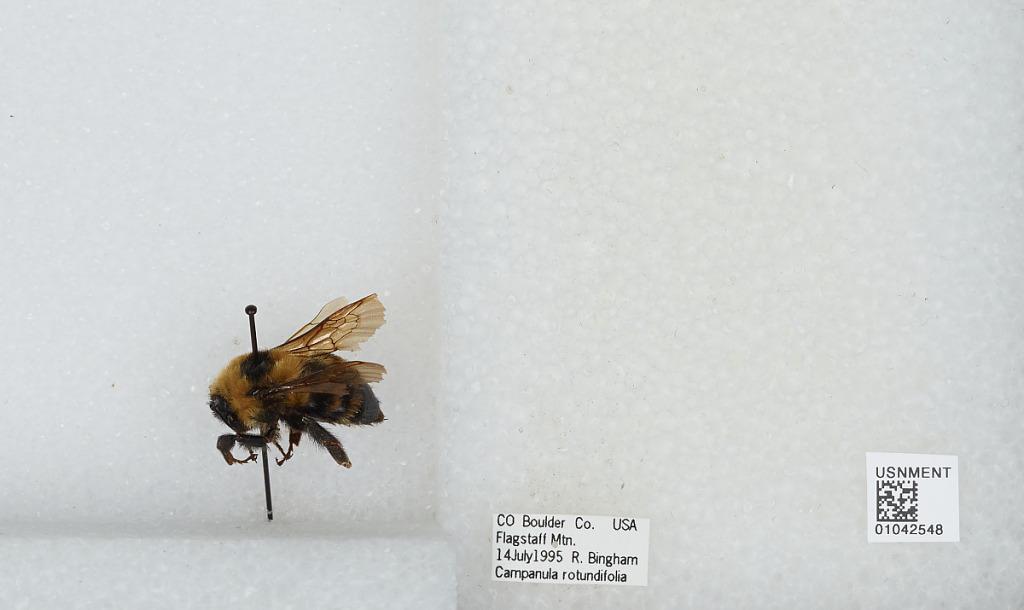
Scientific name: Bombus sp.
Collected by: R. Bingham
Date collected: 1995-7-14
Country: United States
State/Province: Colorado
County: Boulder
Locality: Flagstaff Mountain
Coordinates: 40.0017, -105.308